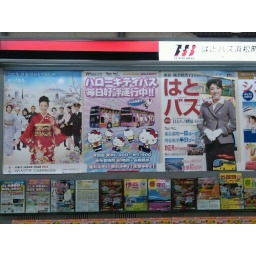
Yeah, that's a hello kitty bus tour of tokyo in the middle